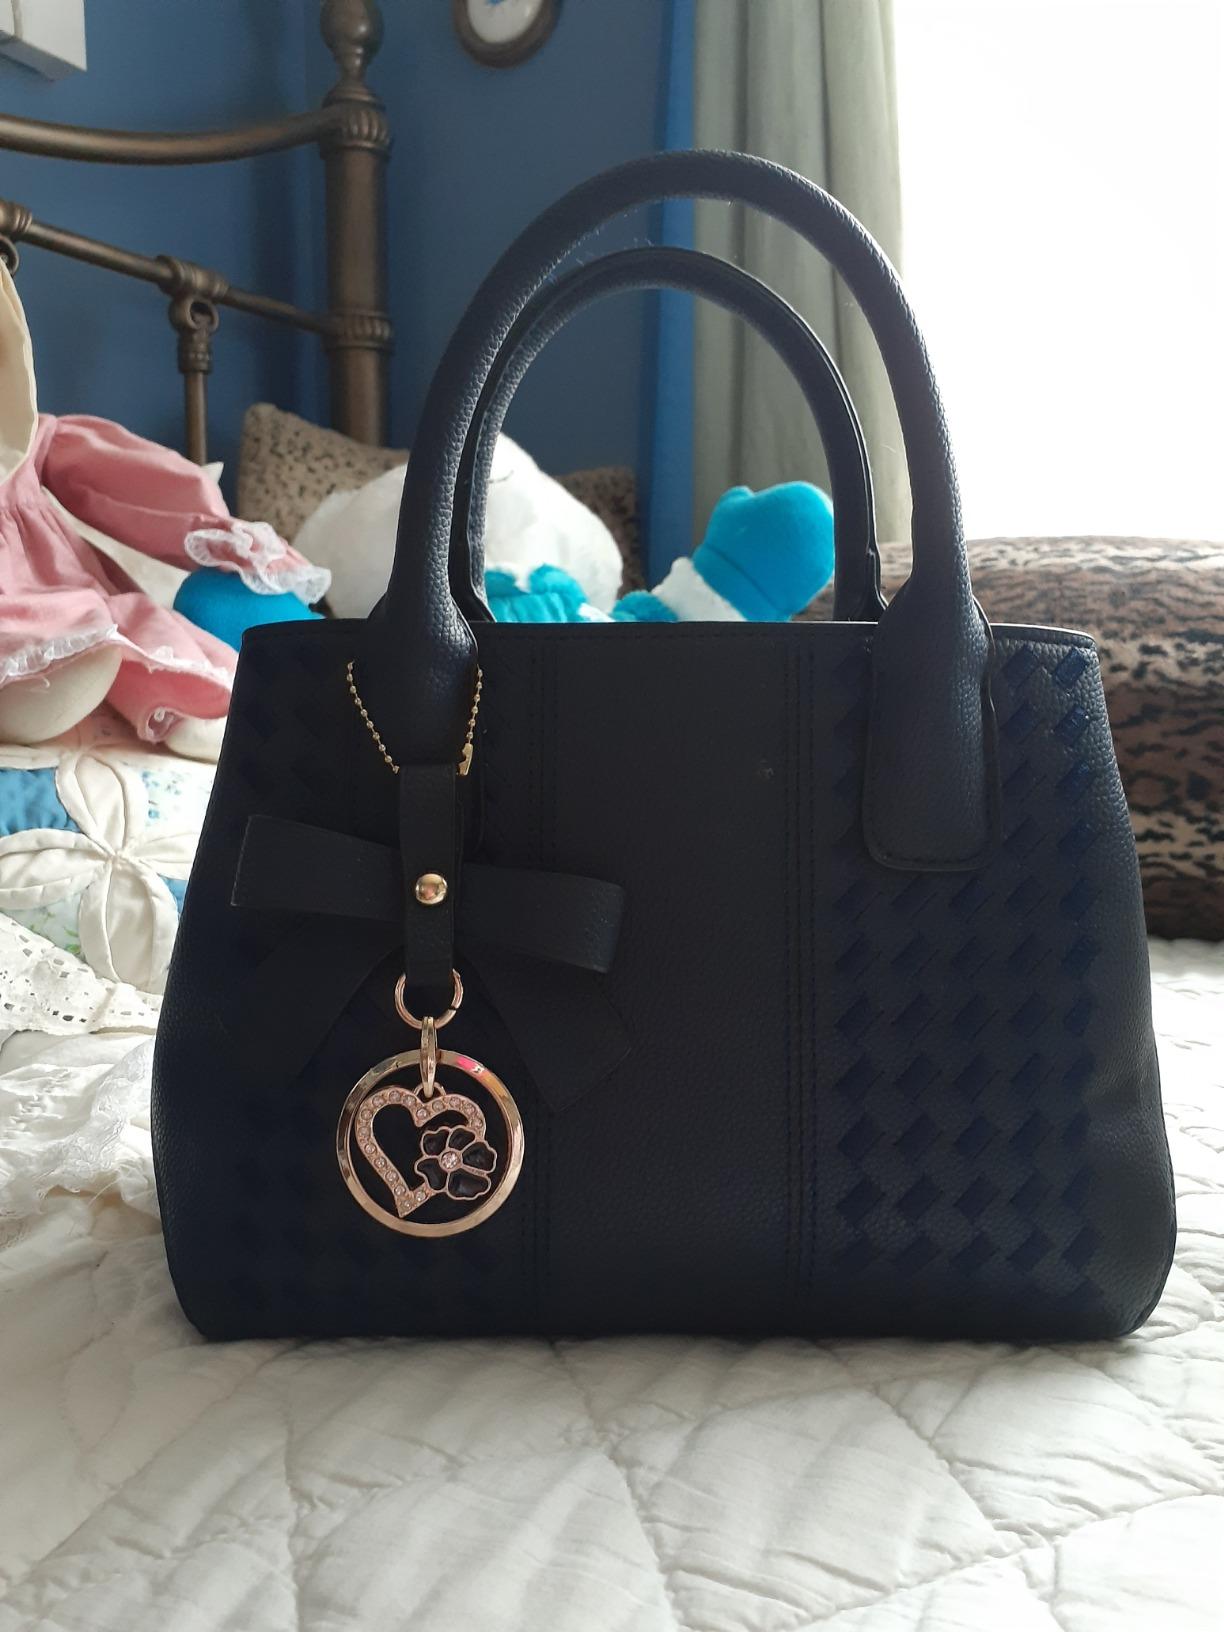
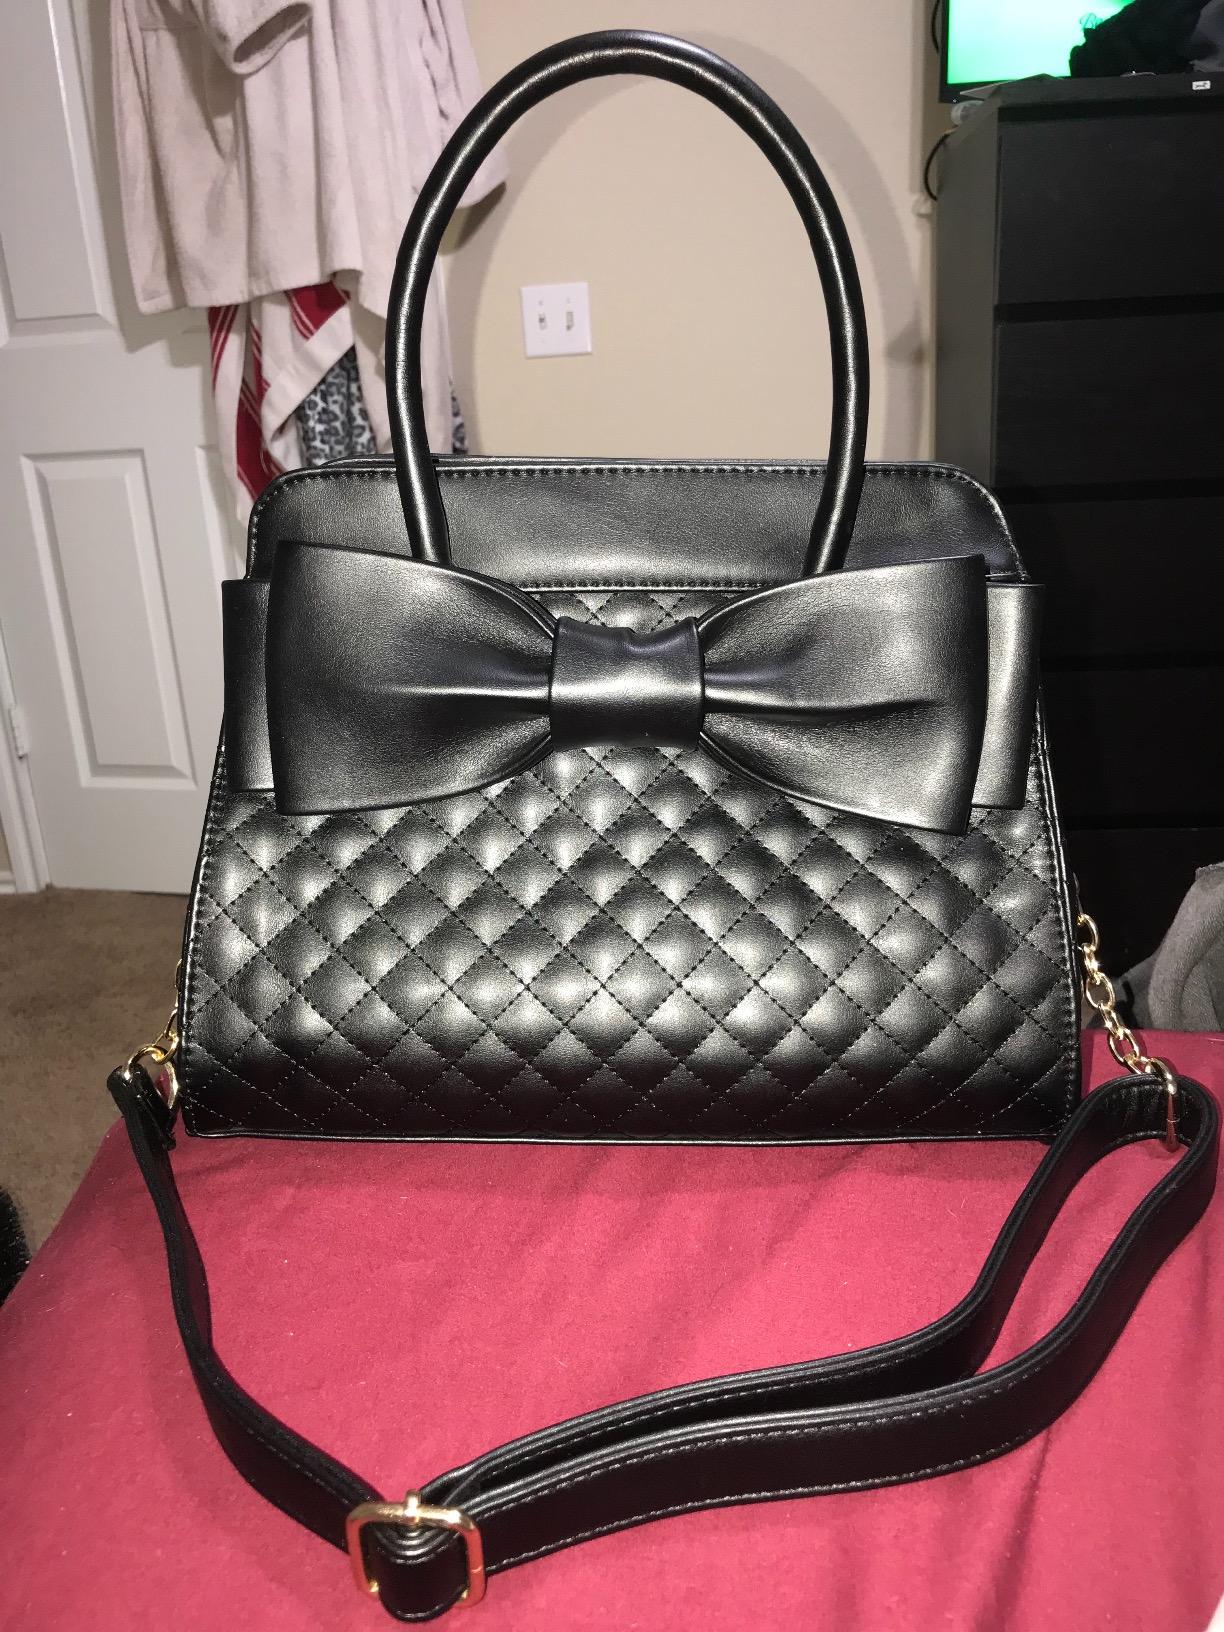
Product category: accessories_handbag
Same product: no